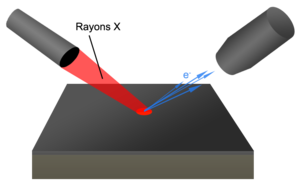
Principe de la spectrométrie photoélectronique par rayons X
La spectrométrie photoélectronique X, ou spectrométrie de photoélectrons induits par rayons X est une méthode de spectrométrie photoélectronique qui implique la mesure des spectres de photoélectrons induits par des photons de rayon X. Dans une expérience XPS, l'échantillon est bombardé par des rayons X d'une certaine longueur d'onde, ce qui émet un photoélectron qui est par la suite détecté. Les photoélectrons ont des énergies propres à chaque élément, ce qui permet de déterminer la composition de l'échantillon. Pour une analyse qualitative, l'élément doit avoir une concentration plus élevée que 0,1 %, tandis qu'une analyse quantitative peut être effectuée si 5 % de l'élément est présent.